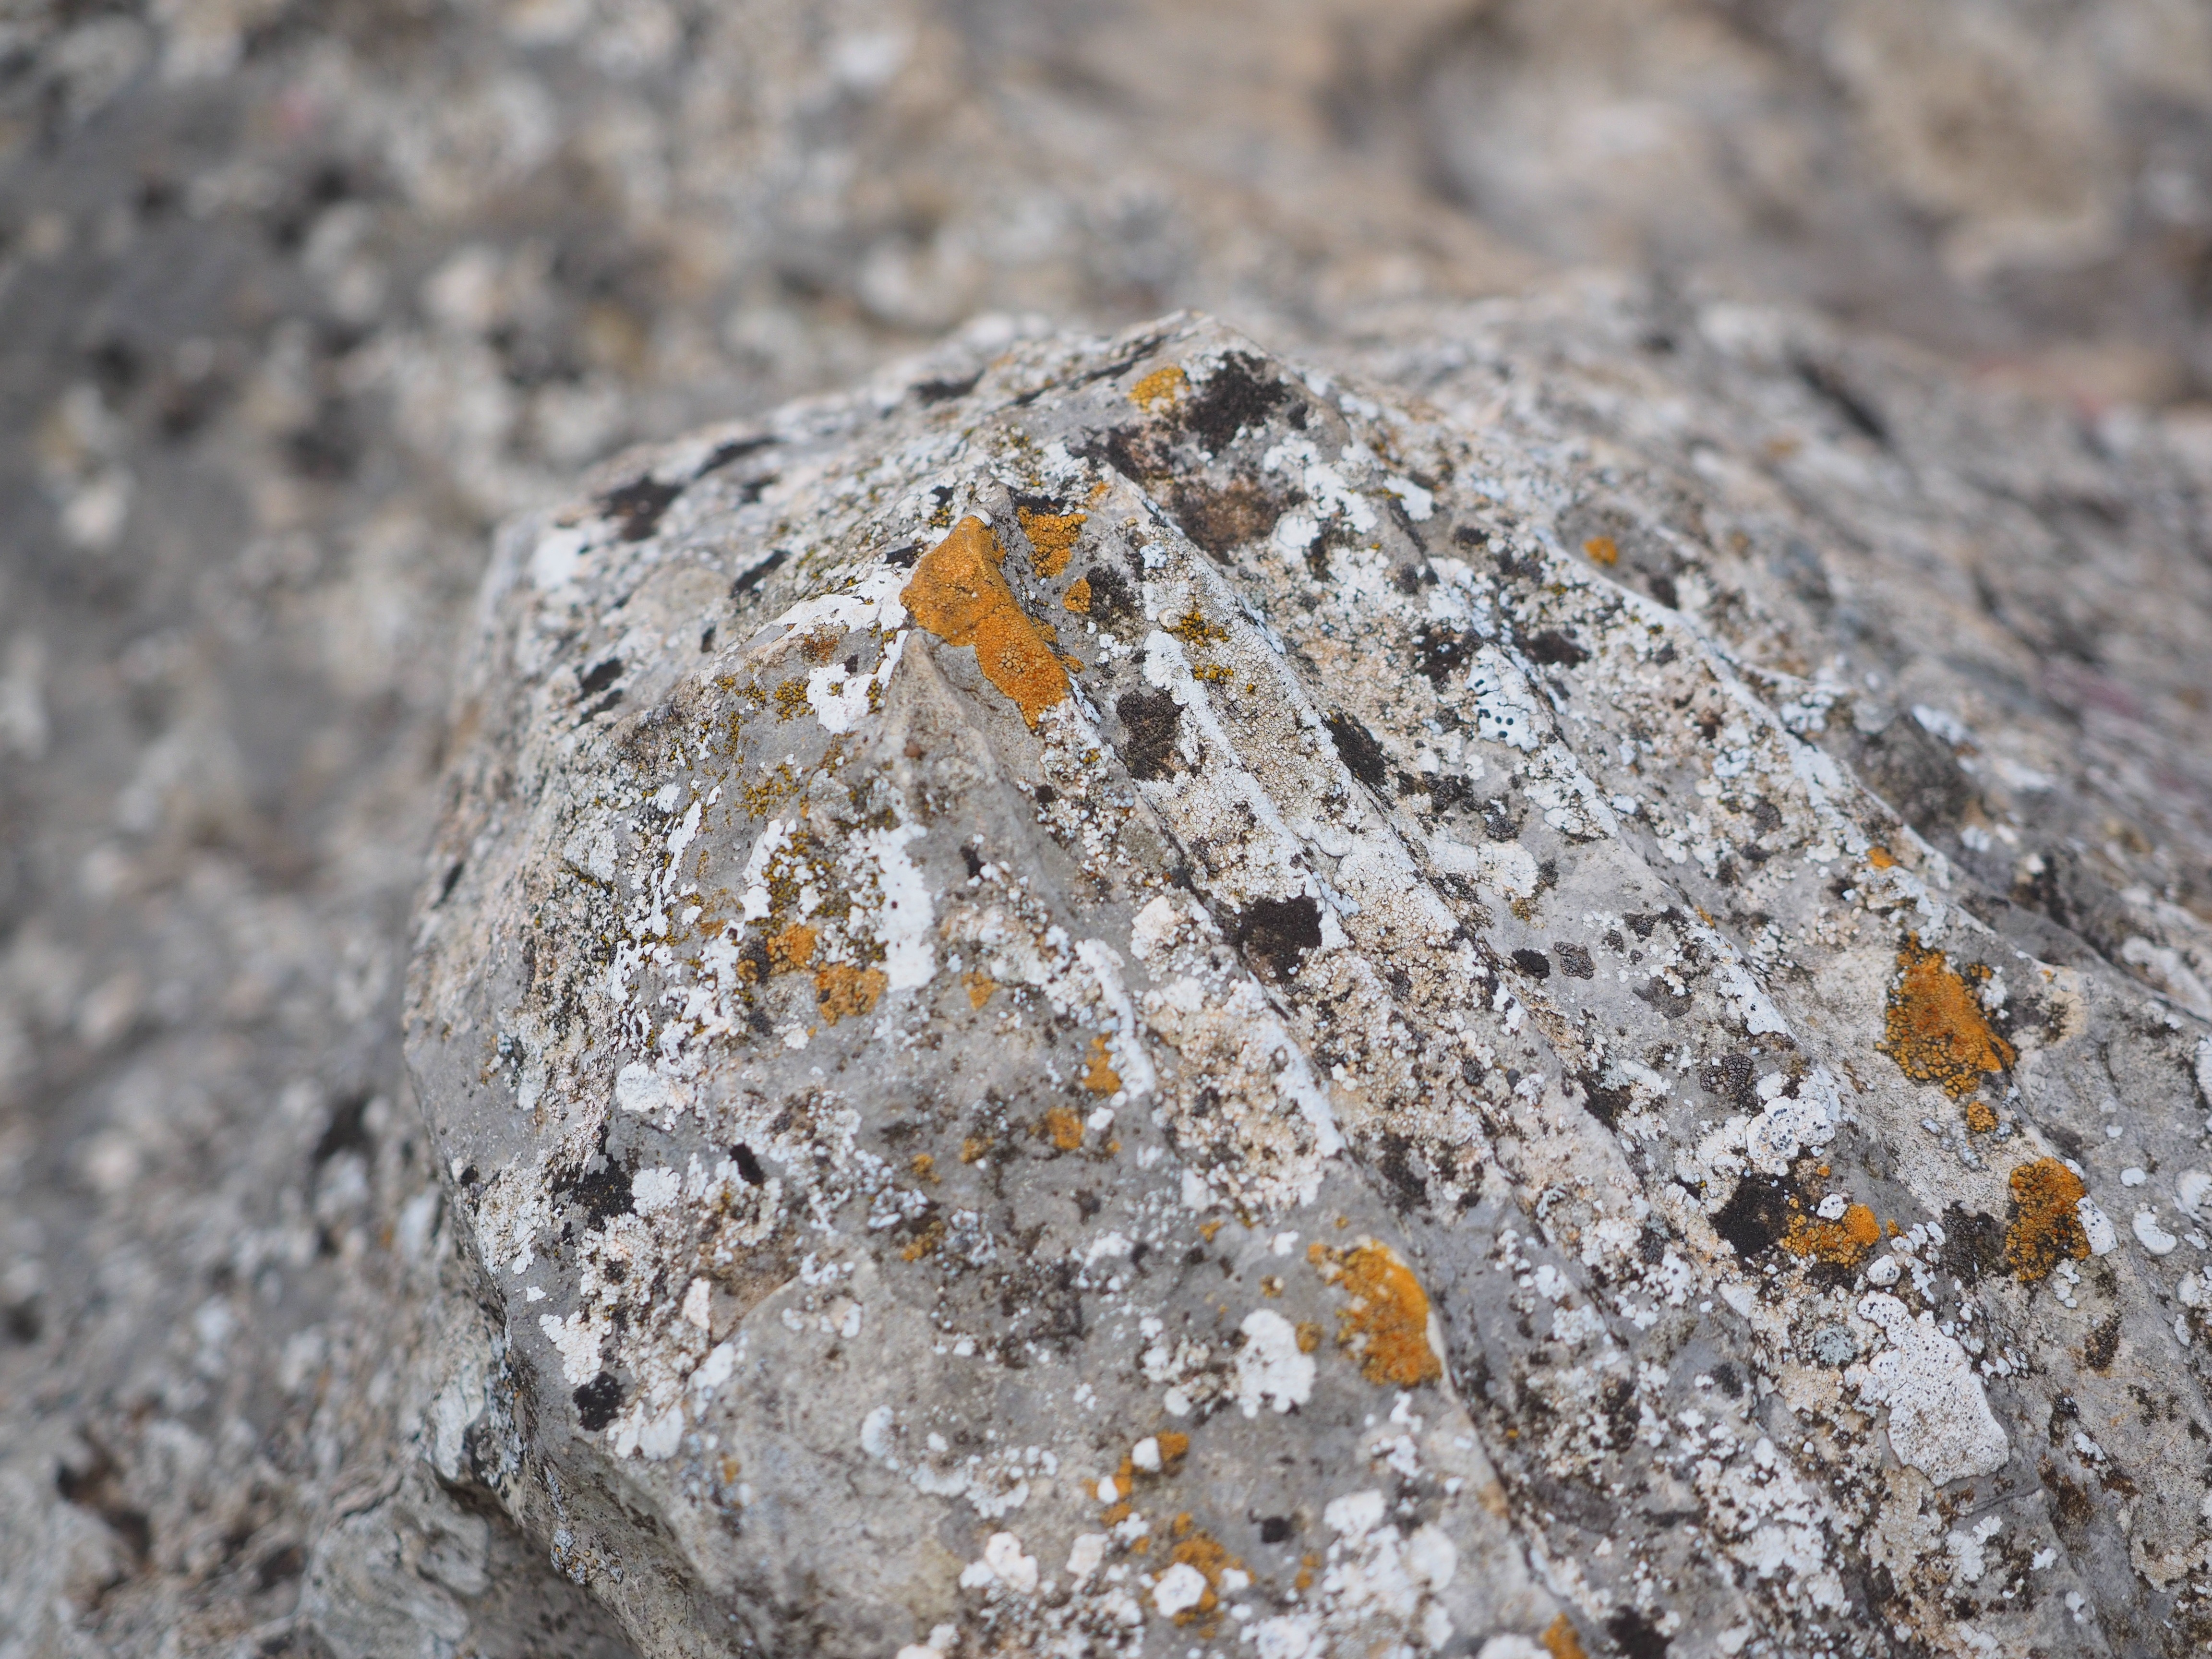
nature, rock, wood, leaf, wildlife, orange, insect, soil, yellow, fauna, material, invertebrate, weave, close up, lichen, grey, geology, limestone, macro photography, ocher, xanthoria parietina, ordinary gelbflechte, leaf shaped lichen, broad lobed leaf braid, crust lichen, lichen growth, parellflechte, ochrolechia parella, cake braid, tephromela atra